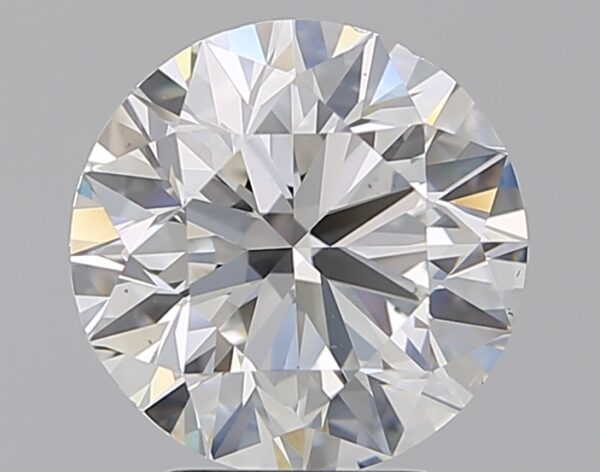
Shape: round
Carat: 3.4
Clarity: VS2
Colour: D
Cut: EX
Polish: EX
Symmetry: EX
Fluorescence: M
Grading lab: GIA
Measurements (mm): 9.49 x 9.57 x 5.98